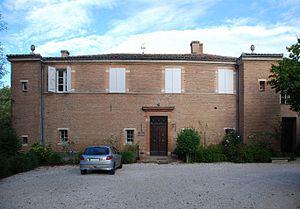
Façade cour du château de Vigoulet, à Vigoulet-Auzil, 31320, Haute-Garonne
Vigoulet-Auzil est une commune française située dans le département de la Haute-Garonne, en région Occitanie. Elle fait partie de l'unité urbaine de Toulouse et est membre de la communauté d'agglomération du Sicoval. Elle se situe sur l'extrémité nord des coteaux sud du Lauragais, au-dessus de Ramonville-Saint-Agne et de Castanet-Tolosan, en banlieue sud de Toulouse. La population municipale était de 906 habitants en 2015.